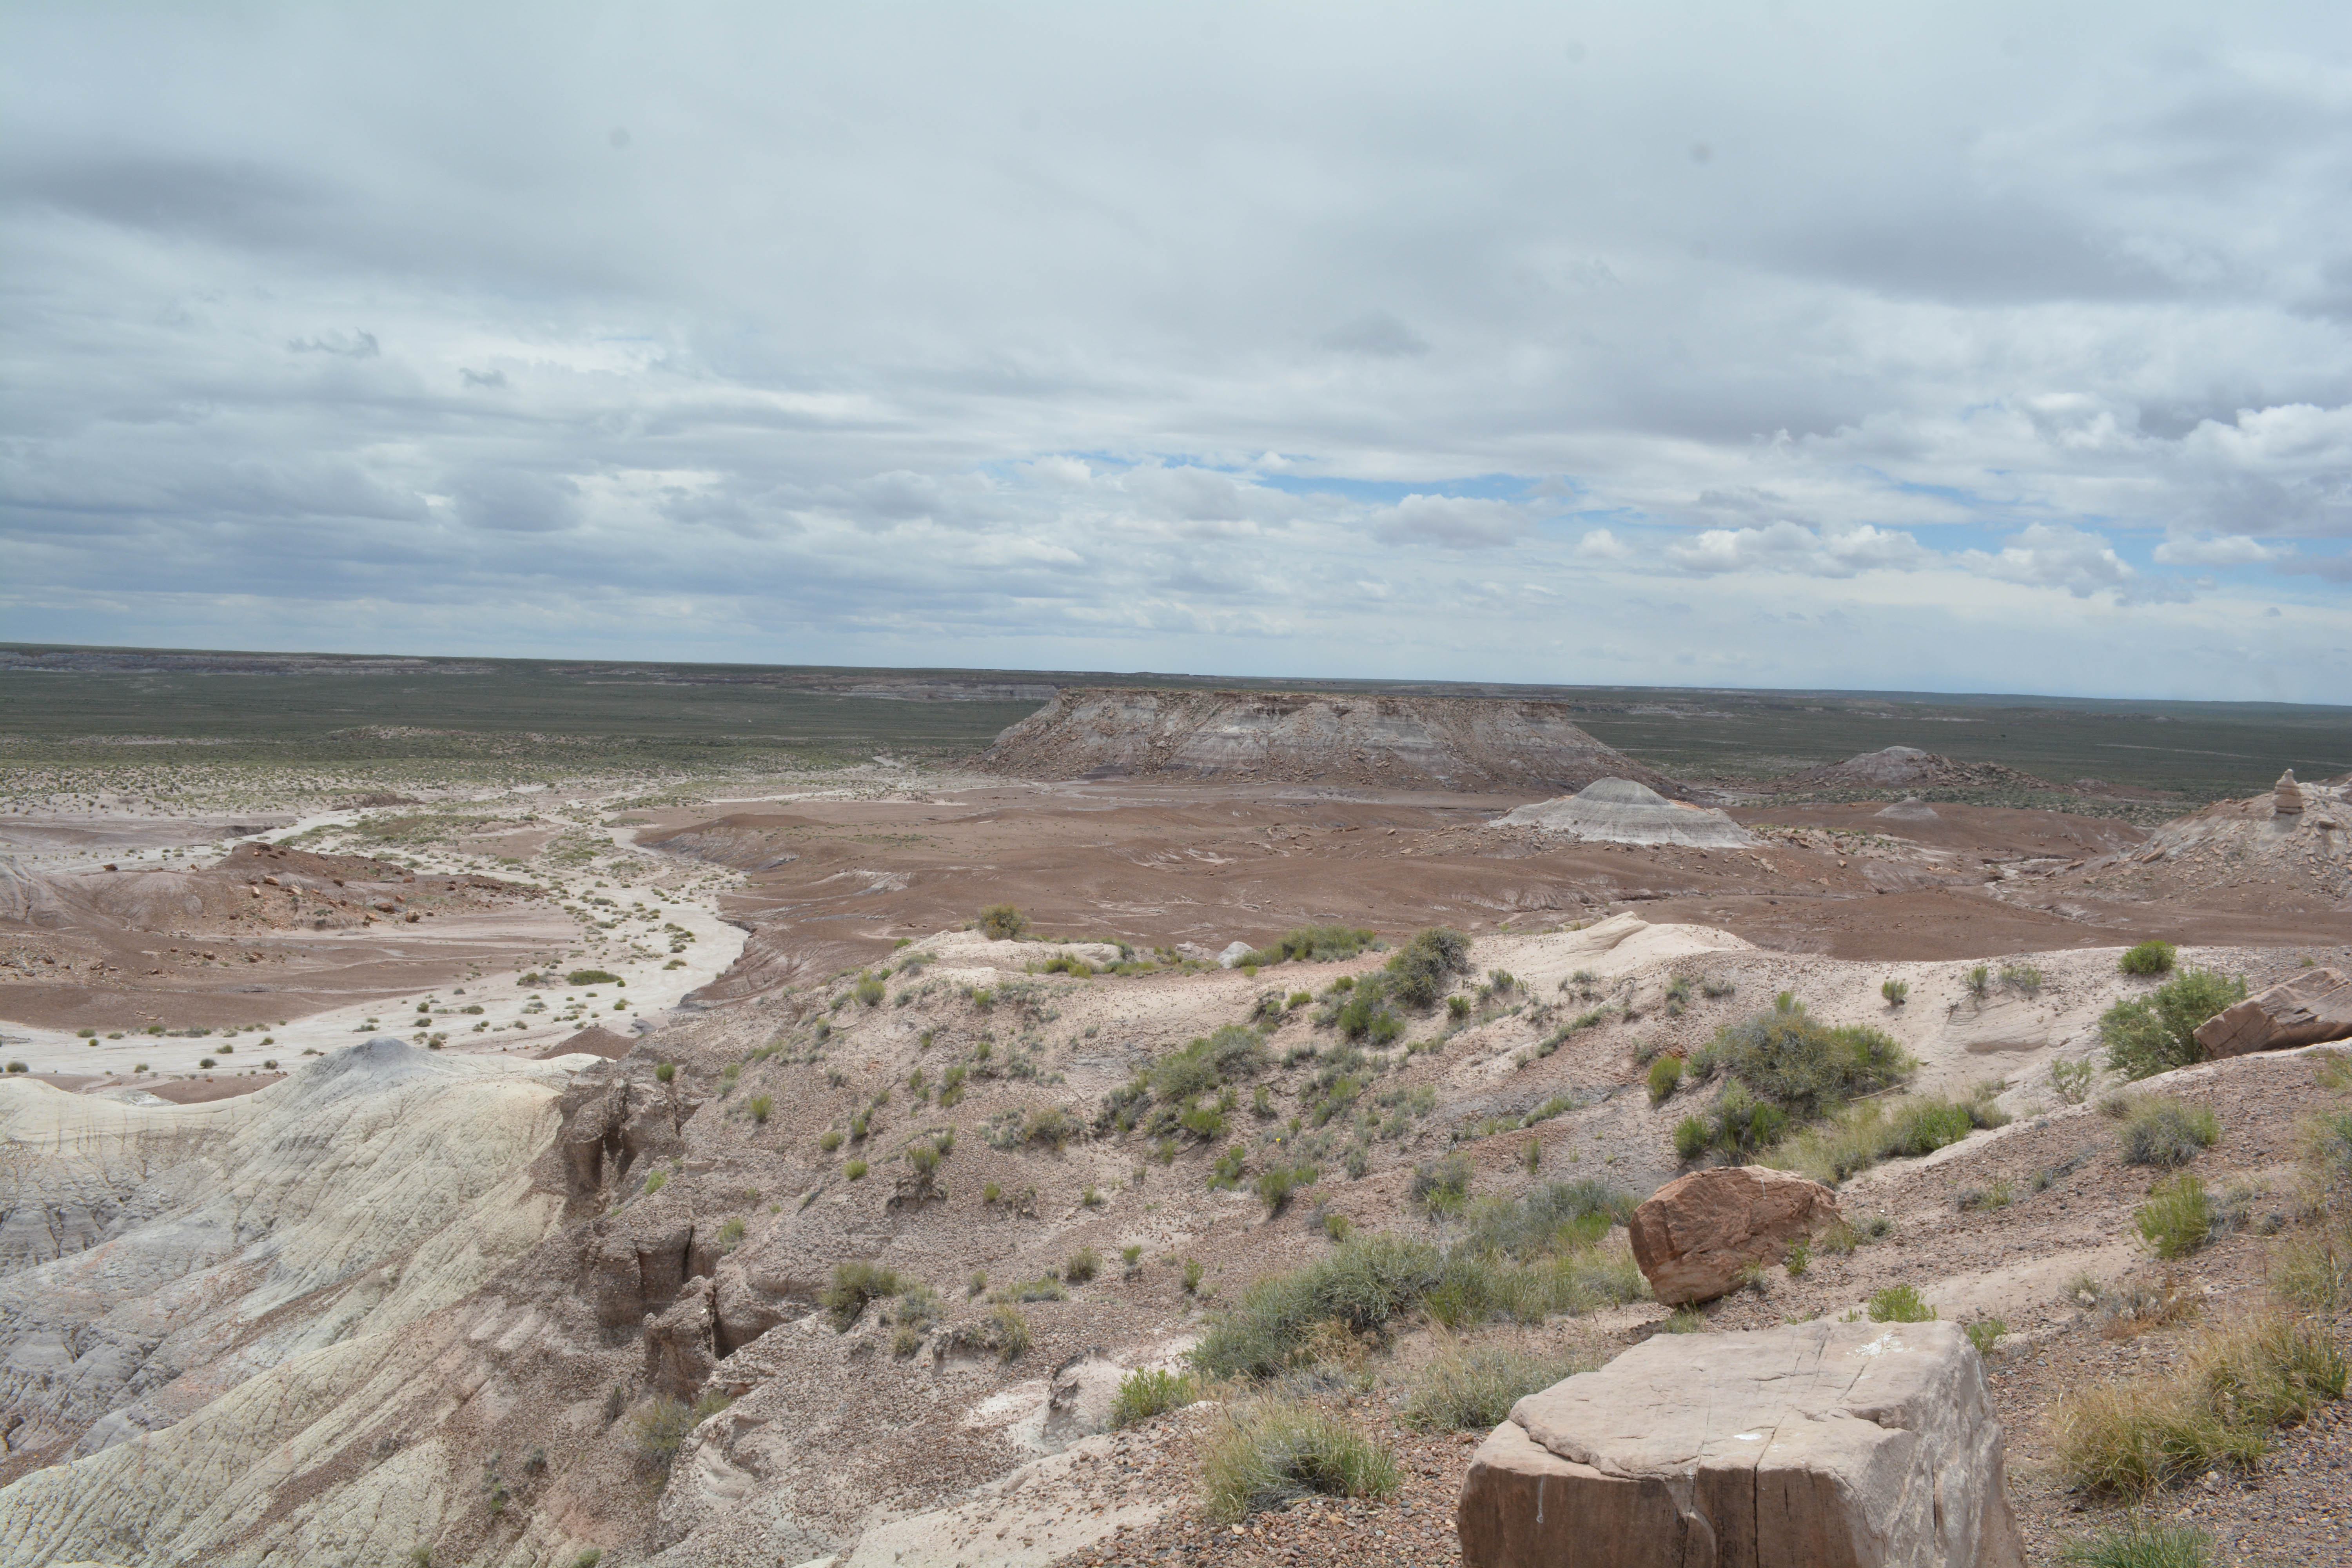
landscape, mountain, hill, valley, cliff, terrain, geology, badlands, plateau, marccooper, painteddesert, petrifiedforest, route66, holbrook, arizonalandscape, ecosystem, wadi, landform, geographical feature